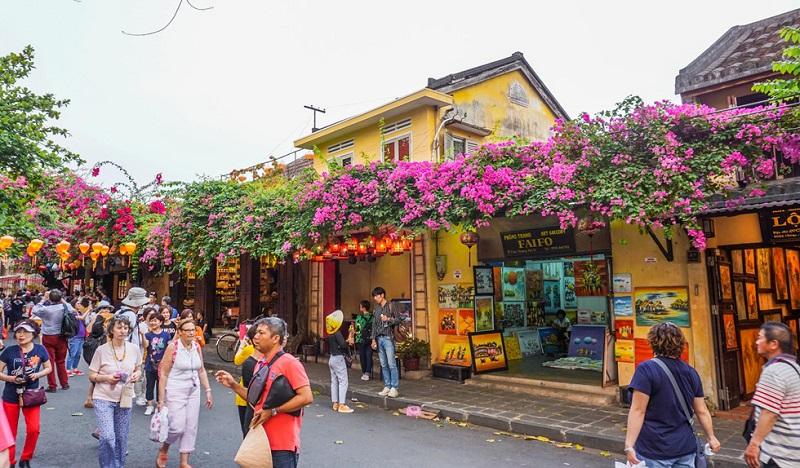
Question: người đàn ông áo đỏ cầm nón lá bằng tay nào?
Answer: cầm bằng tay trái